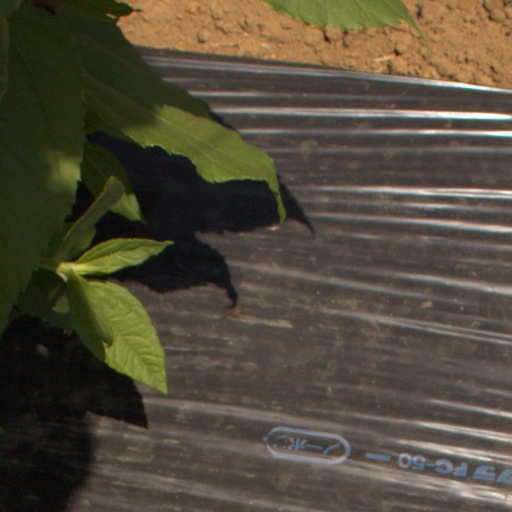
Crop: Jerusalem artichoke